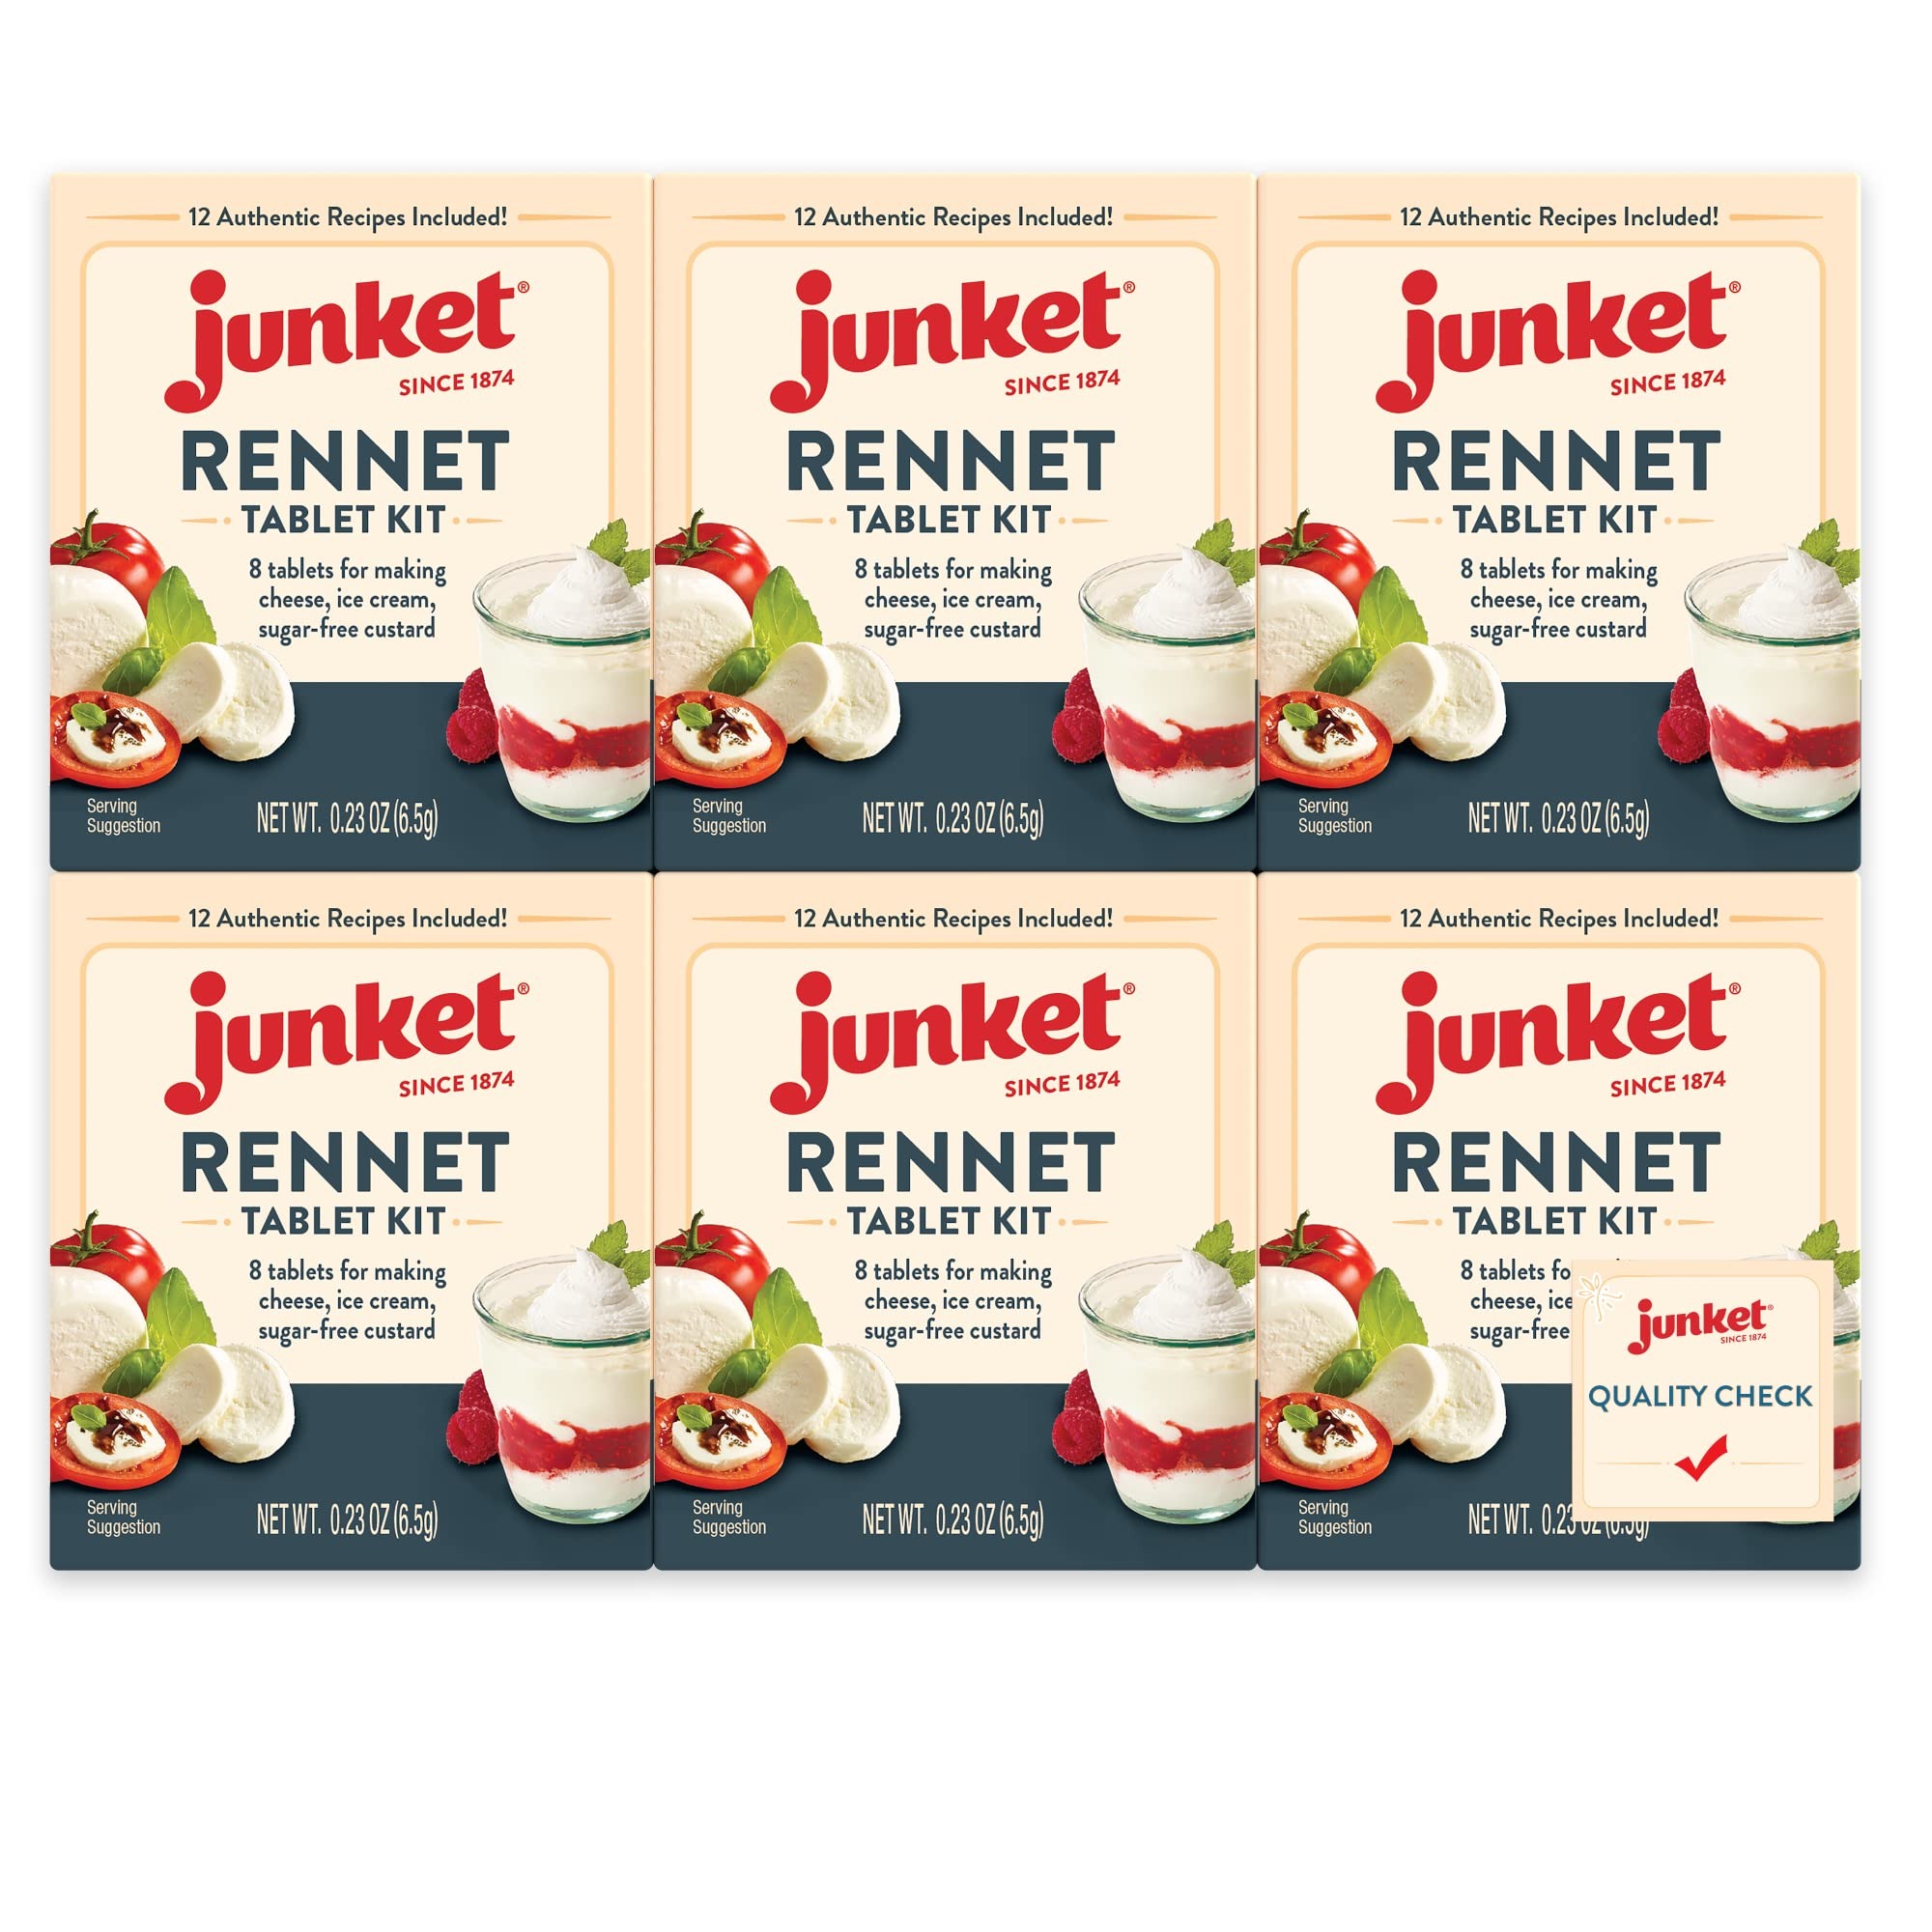
Item Name: Junket Rennet Tablets, 0.23 Ounce (Pack of 6)
Bullet Point: Traditional vegetable rennet for cheese making: Junket Rennet Tablets have been trusted for generations to make homemade cheeses: enjoy mozzarella, ricotta, cottage cheese, queso fresco, and more
Value: 1.38
Unit: Ounce

Price: 39.99